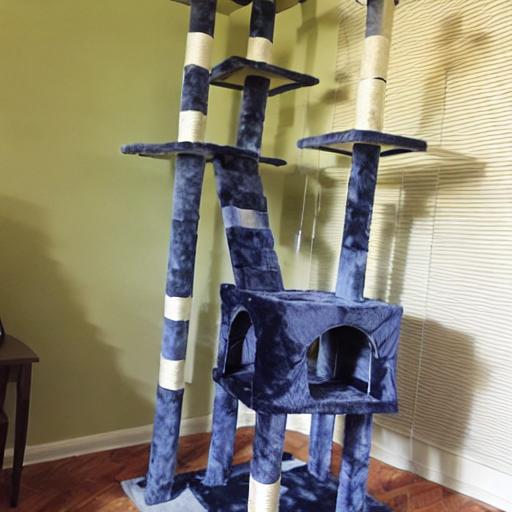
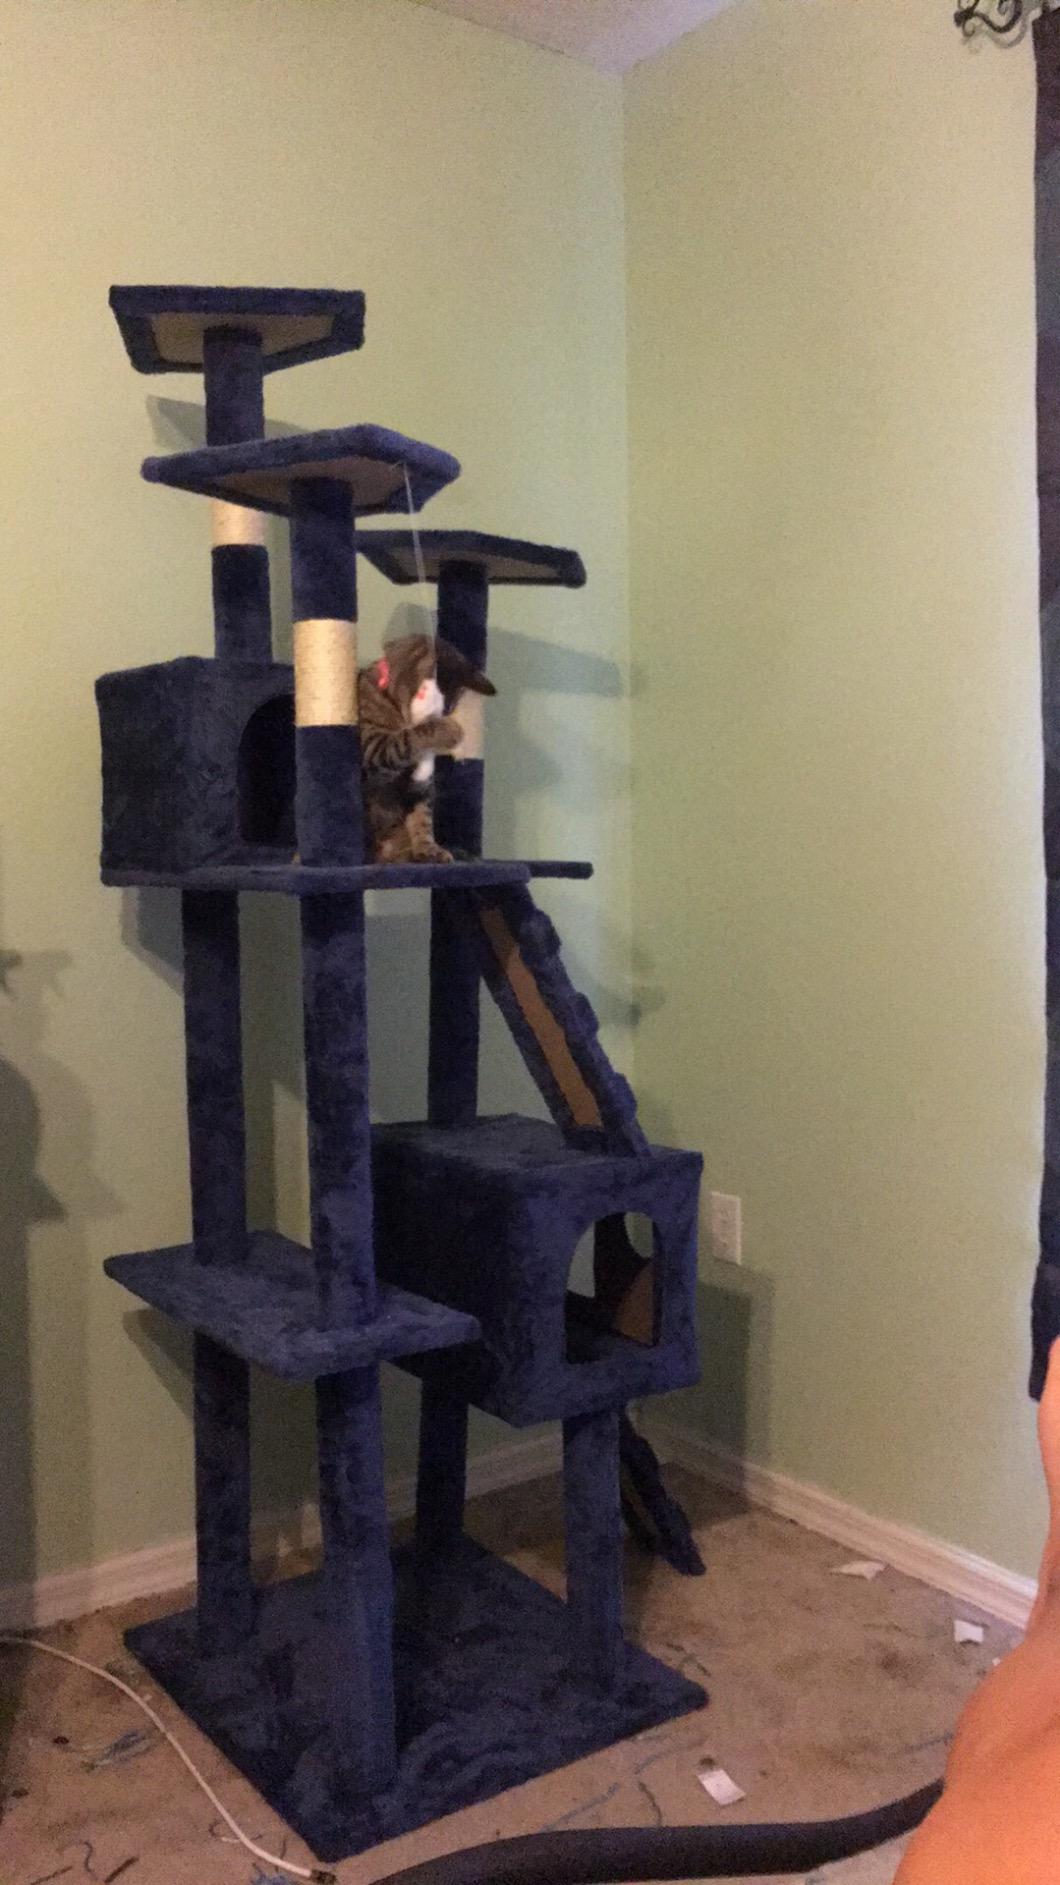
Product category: items_cat tree
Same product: no